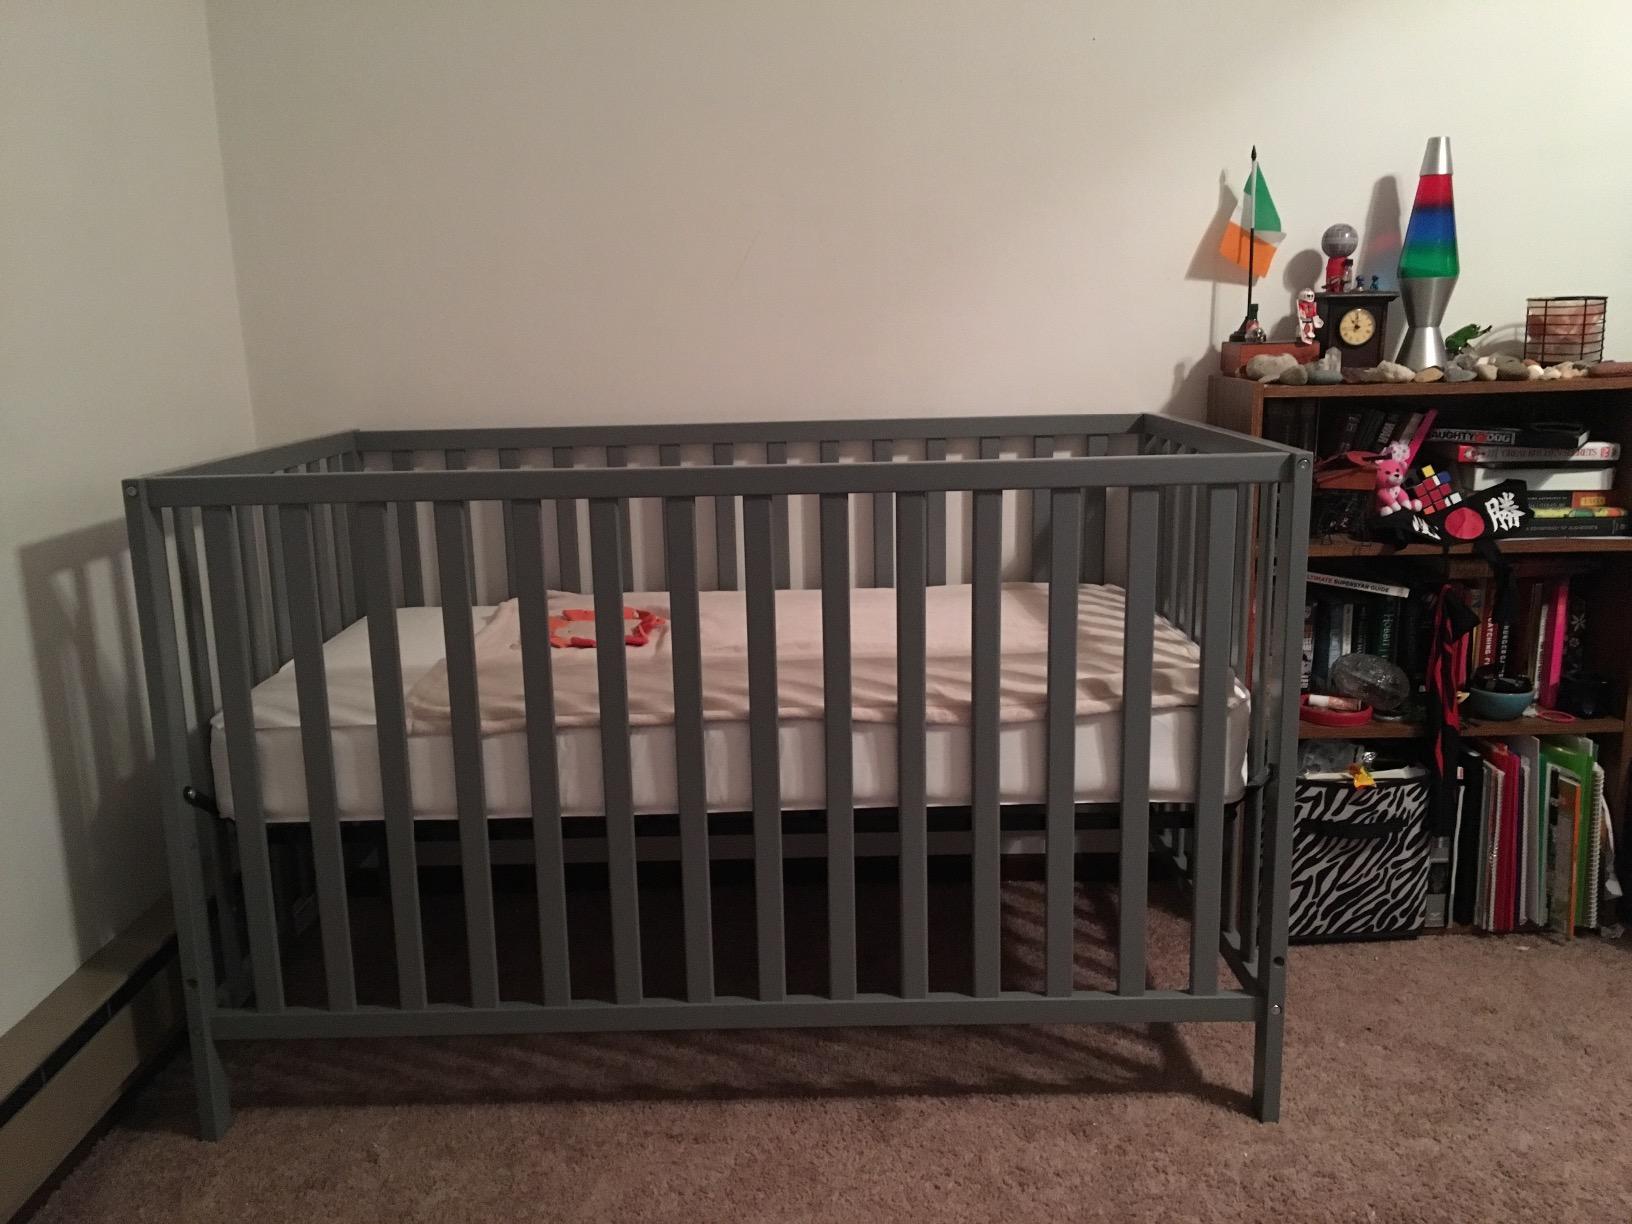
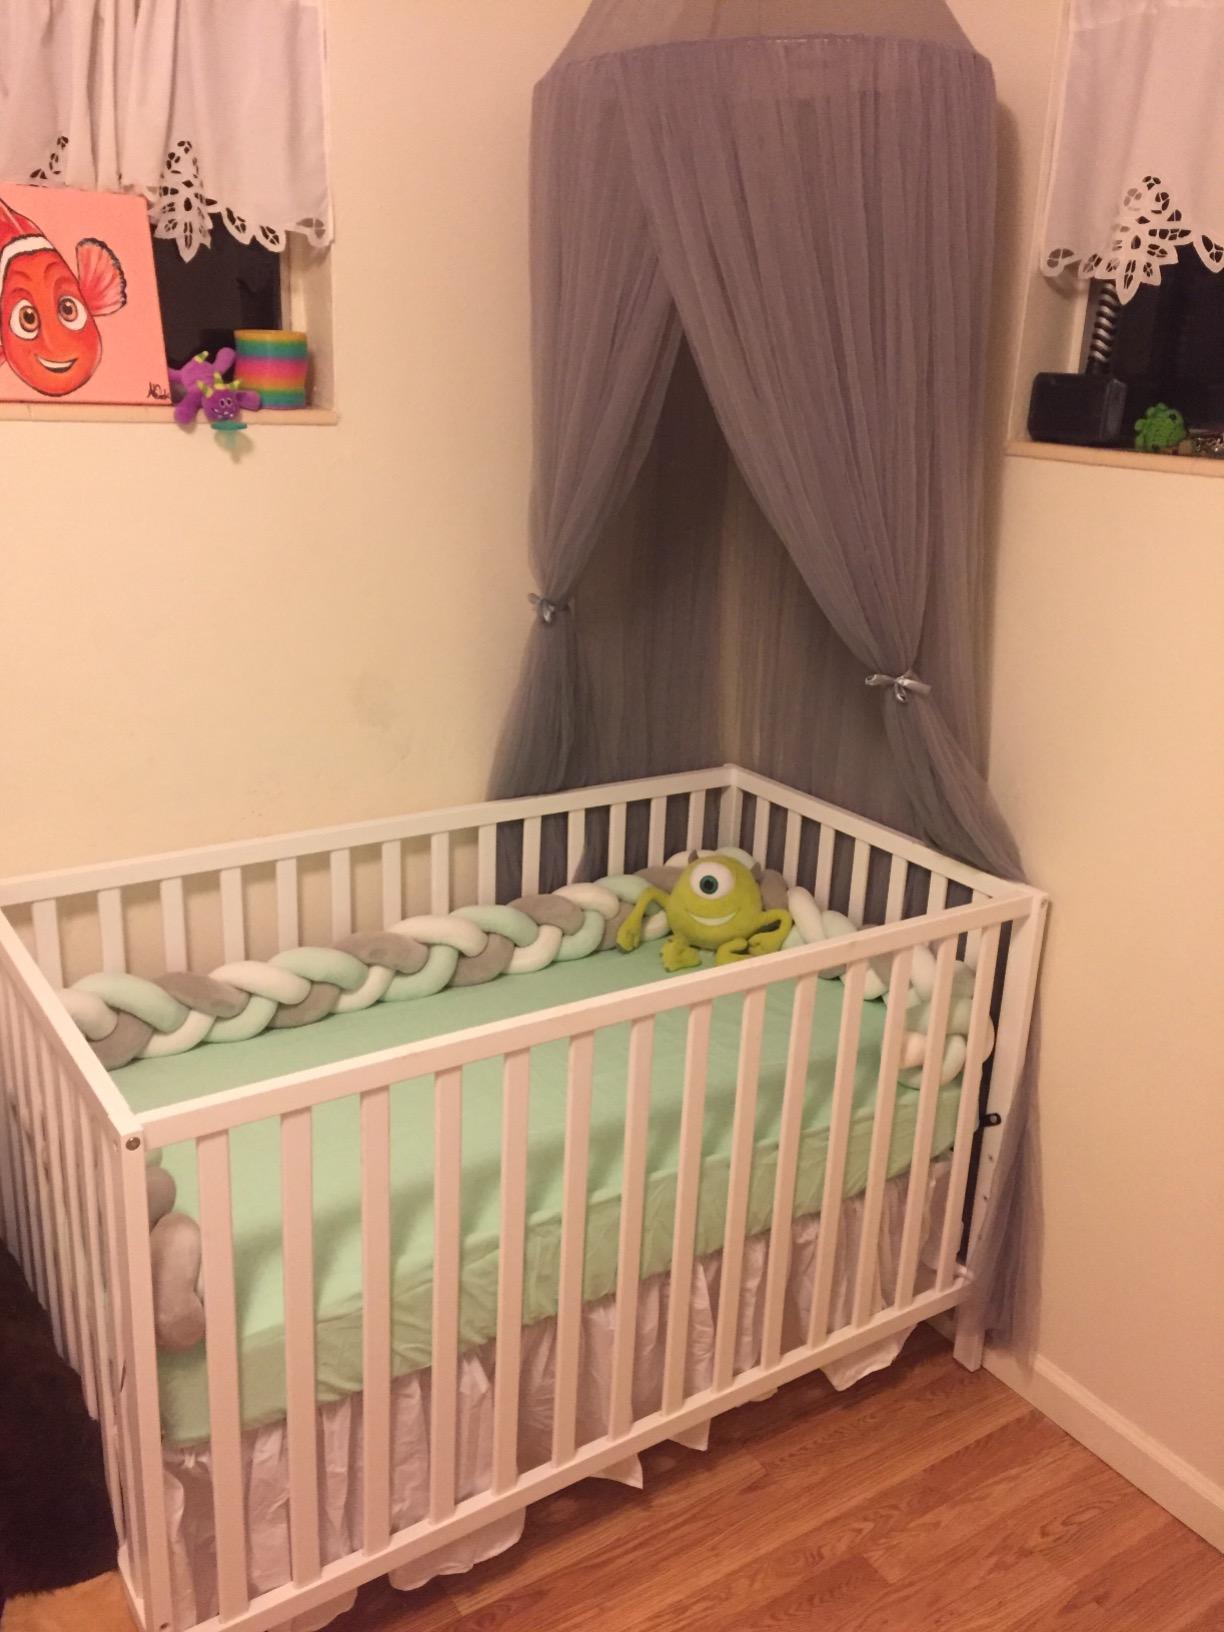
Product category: products_crib
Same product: no